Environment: real
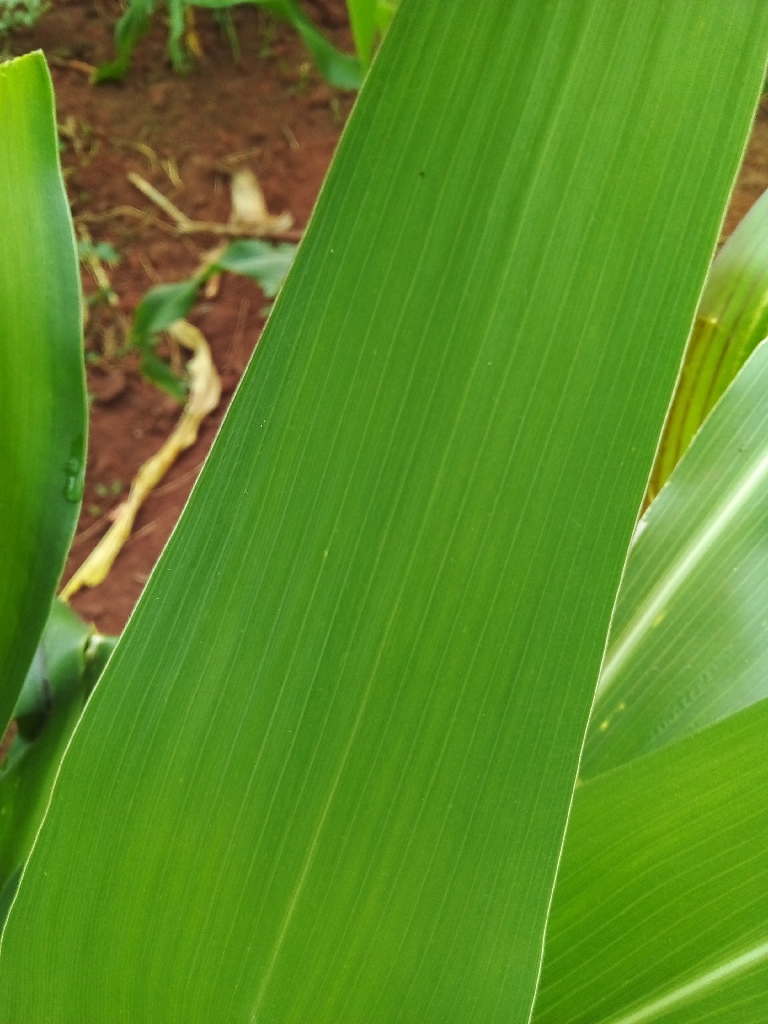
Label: healthy